Staci M. Yandle

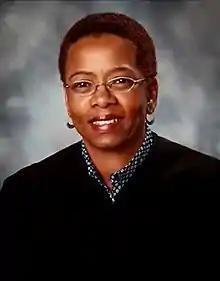

Staci Michelle Yandle (born July 27, 1961) is a United States district judge of the United States District Court for the Southern District of Illinois.